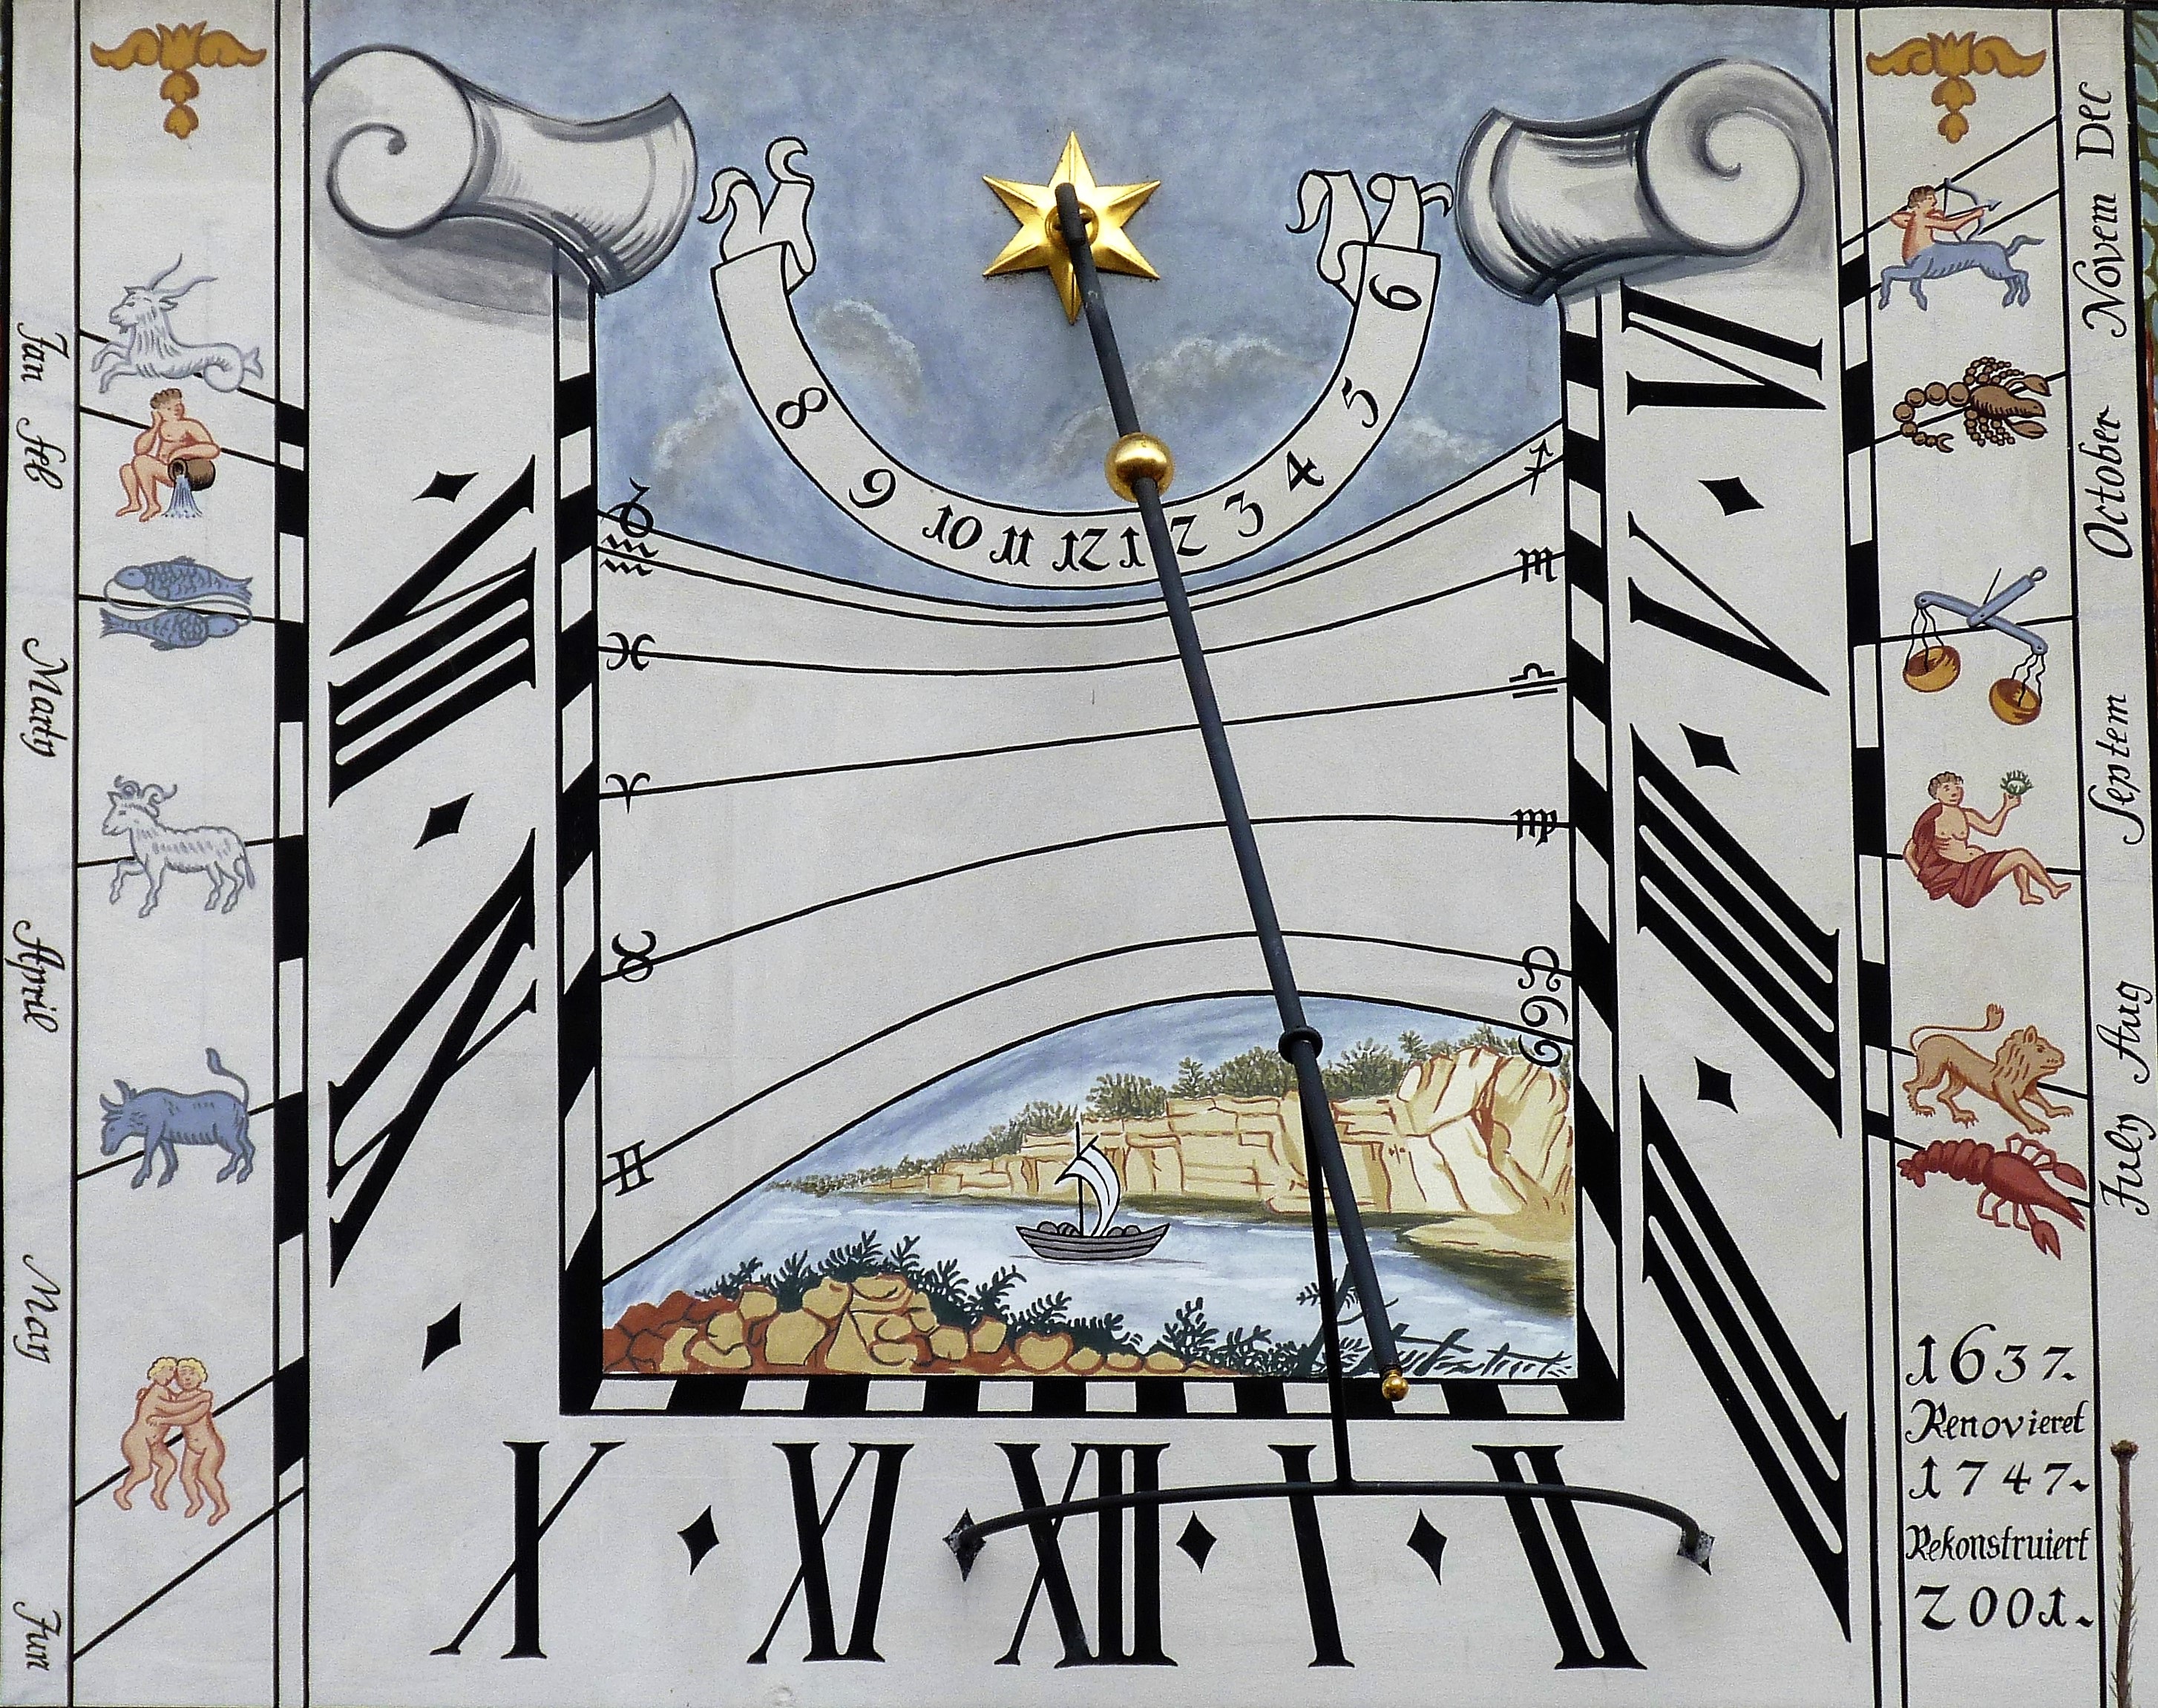
clock, old, timepiece, old town, art, sketch, drawing, illustration, poster, sundial, pointer, time indicating, time of, modern art, sun running